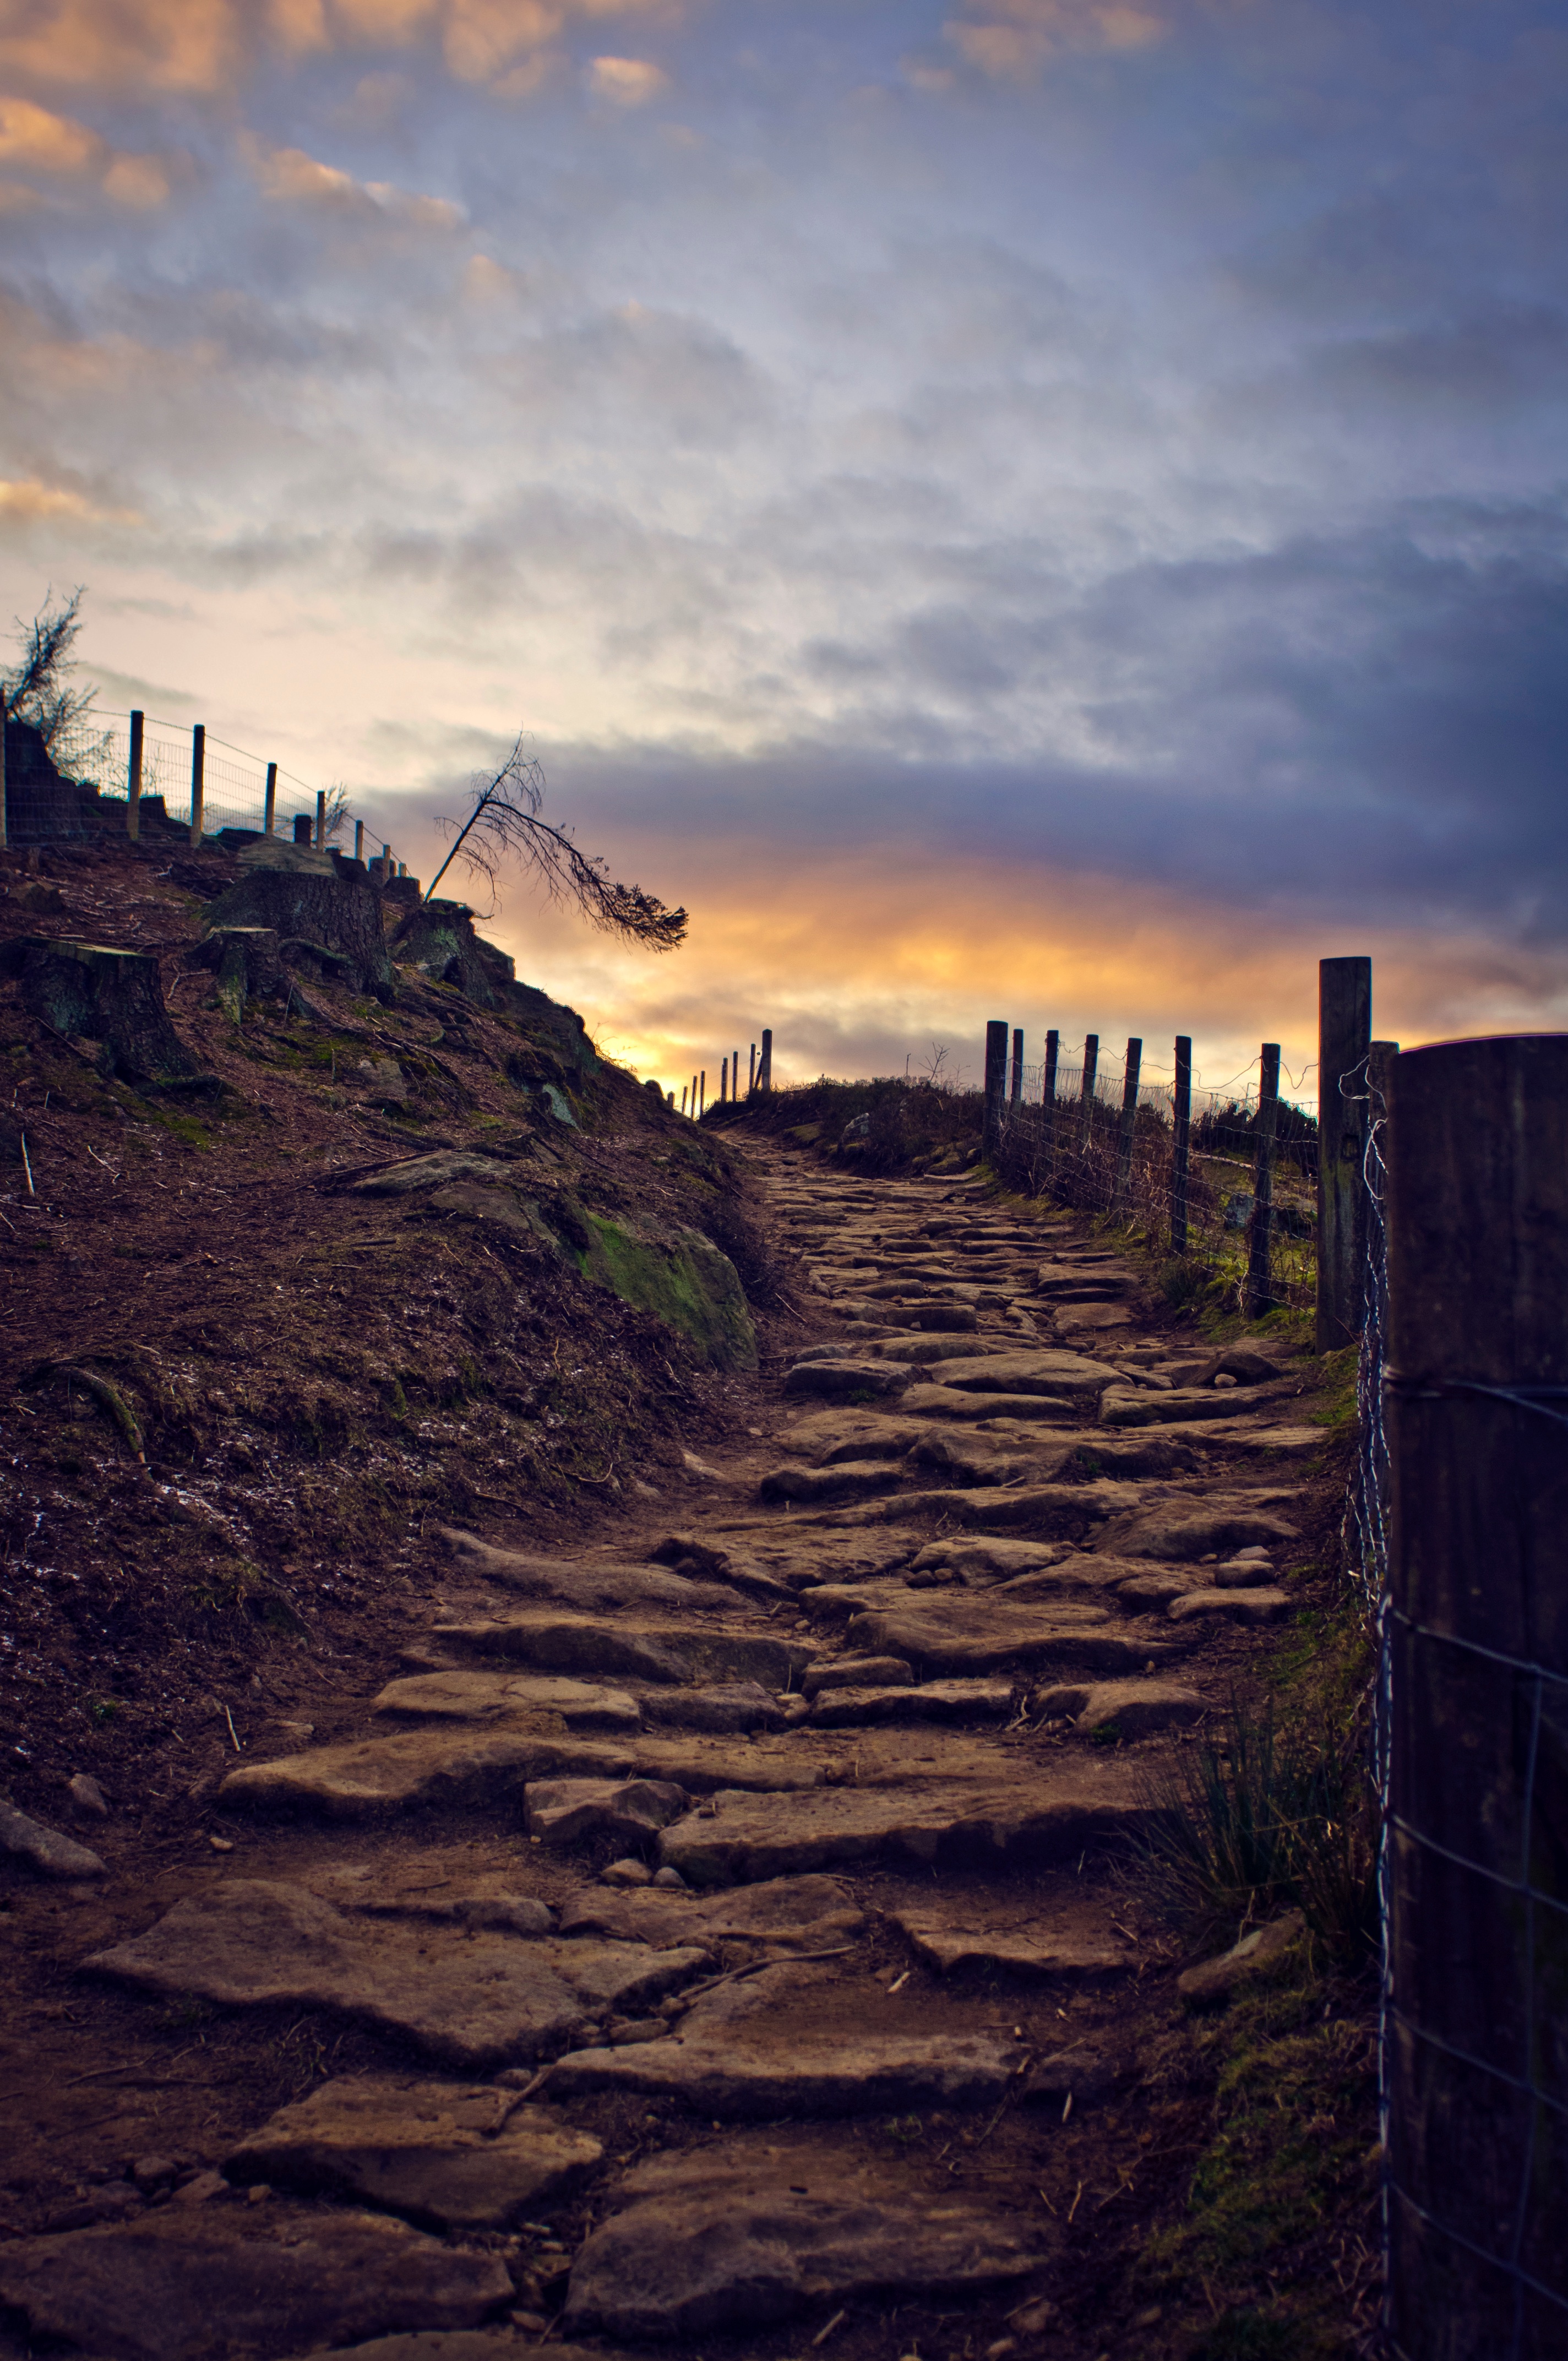
landscape, sea, coast, rock, horizon, mountain, cloud, sky, sunrise, sunset, sunlight, morning, hill, dawn, dusk, evening, reflection, terrain